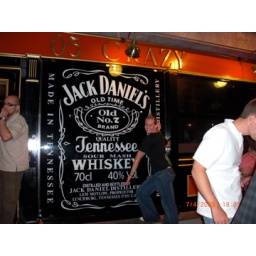
This is for Alex, it's a glass pane in the pub's windows